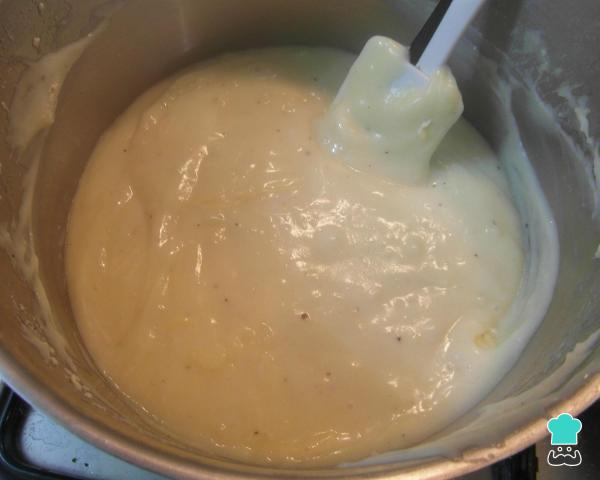
Para terminar de preparar el relleno de la empanada de bacalao con masa quebrada, elaboramos la salsa bechamel. Así, disolvemos la maicena en la leche y la colocamos en una sartén con la mantequilla. Removemos constantemente para que espese, durante 10 minutos, y sazonamos al gusto con nuez moscada, sal y pimienta.